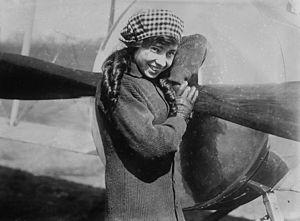
Katherine Stinson est une aviatrice américaine des débuts de l'aviation. Elle est la quatrième femme aux États-Unis à obtenir un certificat de pilote, qu'elle reçoit le 24 juillet 1912 à l'âge de 21 ans. Le 18 juillet 1915, elle devient la première femme à réaliser un looping. Elle est également la première femme autorisée à transporter du courrier par voie aérienne aux États-Unis.